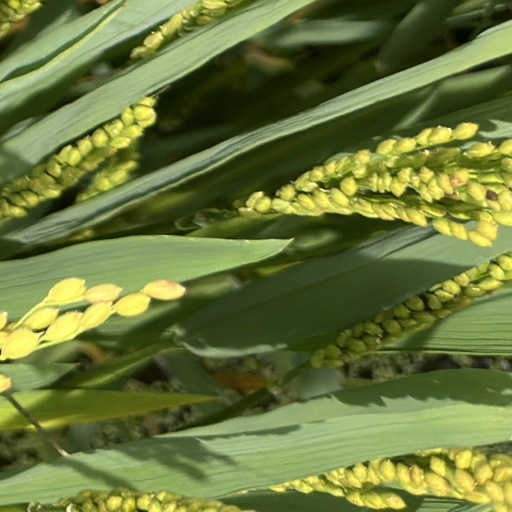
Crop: rice